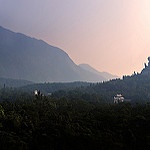
Label: mountain